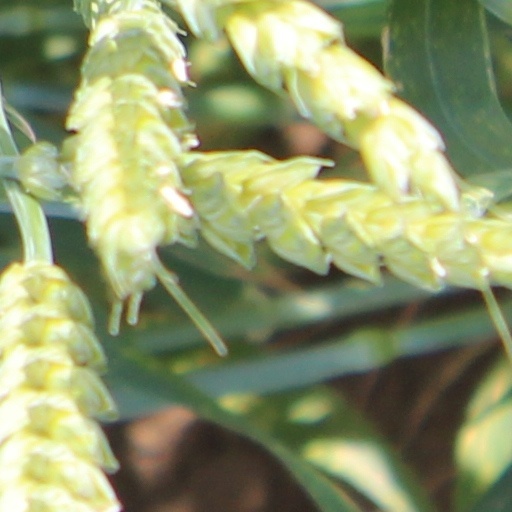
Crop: wheat